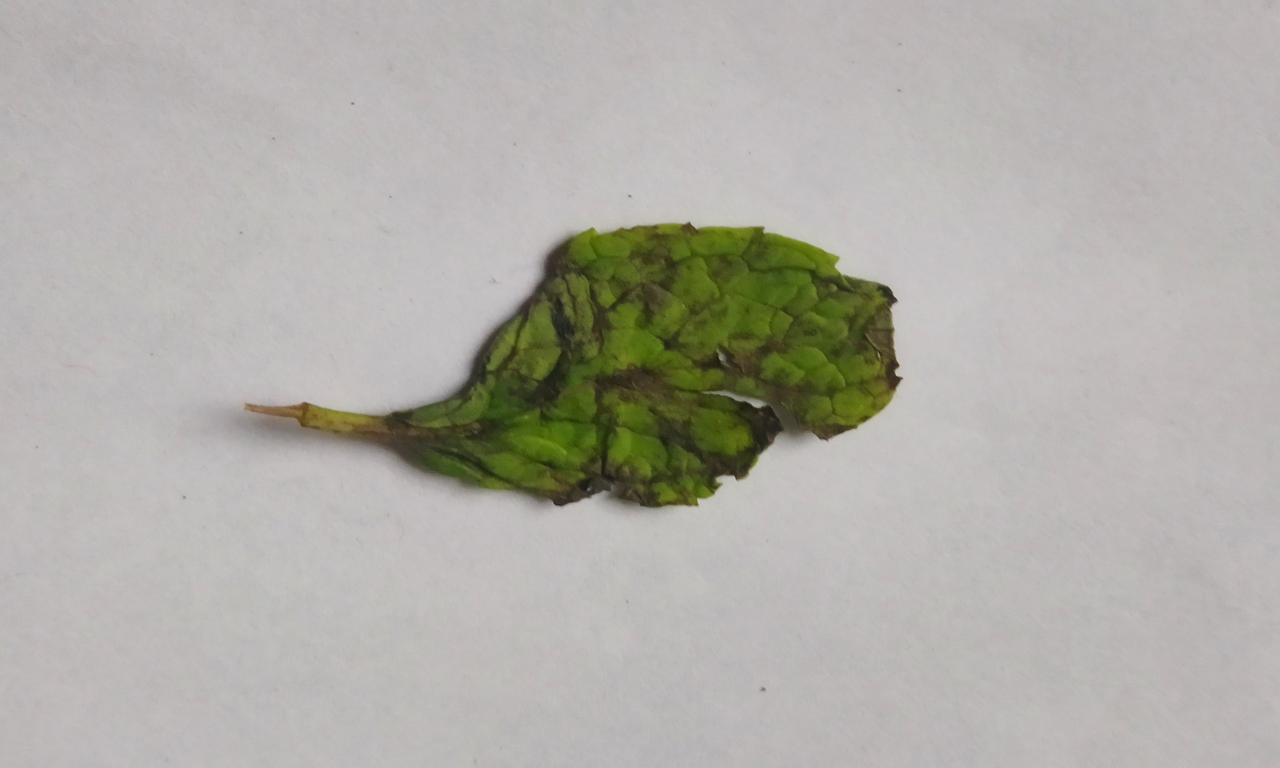
Label: Spoiled